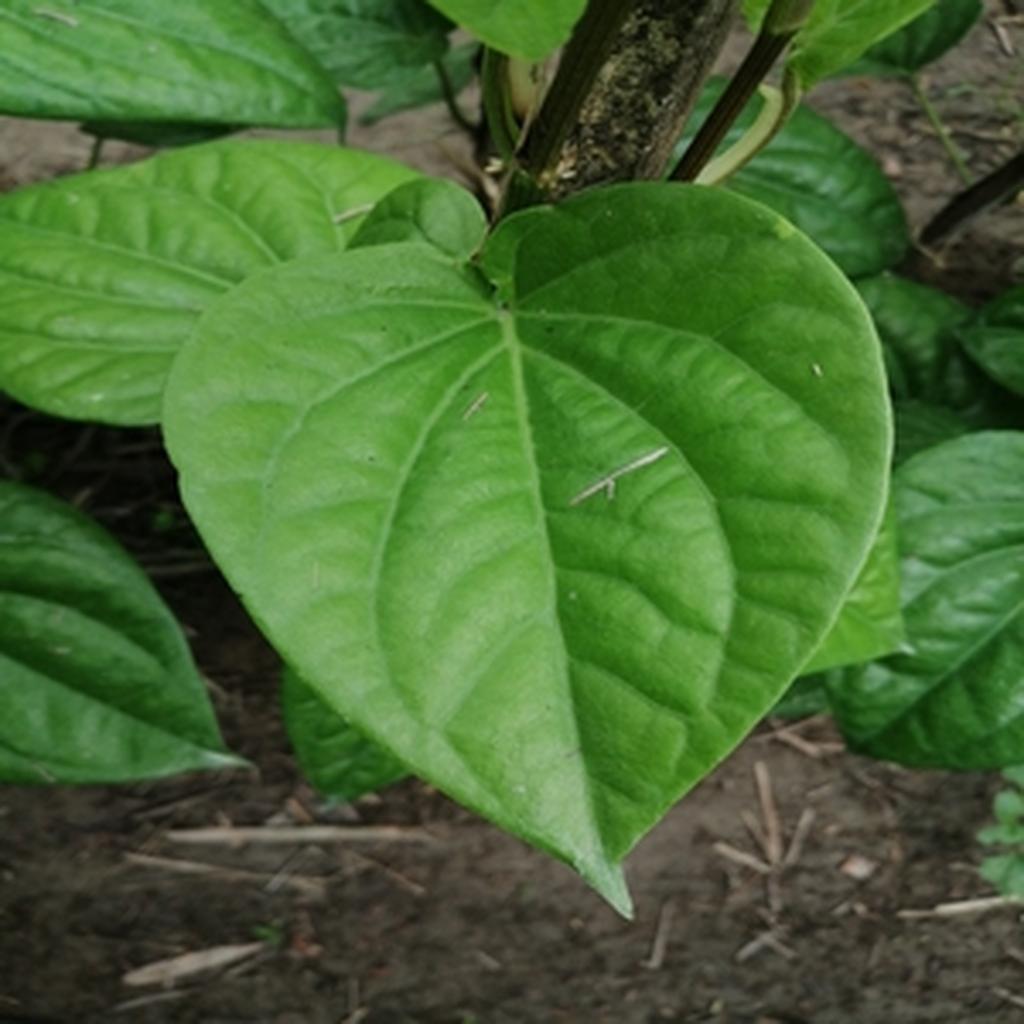
Label: Healthy_Leaf